Economics of the arts and literature

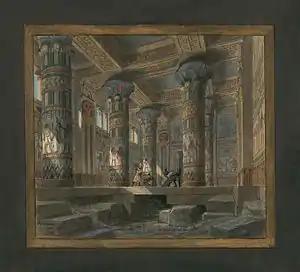
A painter whose canvases hang in major museums and a professional set painter for opera or theatre are both skilled painters who do painting for a living. However, the former is more likely to view their paintings as part of their artistic expression and identity, whereas the latter is more likely to view themself as a craftsperson.

A case has been made for the existence of a different structure in the production of cultural goods . (See Cultural Institutions Studies.) An artist often considers a product to be an expression of themself, while the ordinary craftsperson is only concerned with their product, as far as it affects their pay or salary. For example, a painter who creates artworks that are displayed in museums may view their paintings as their artistic expression. On the other hand, a scene painter for a music theatre company may see themself as a craftsperson who is paid by the hour for doing painting. The artist may thus want restrict the use of their product, and they may object if a museum uses a reproduction of their painting to help sell cars or liquor. On the other hand, the scene painter may not object to commercial re-uses of their set painting, as they may see it just as a regular job.